Righteous Revenge

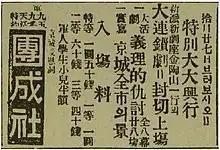
An advertisement for the film in the "Maeil Sinbo" (1919)

Righteous Revenge ( or ), sometimes Loyal Revenge or Screaming for Vengeance, was a Korean kino-drama (a stageplay with a film backdrop). It was directed by and premiered on October 27, 1919, at the historic movie theater Dansungsa. It is widely considered the first ever Korean movie, including by the South Korean government, although this label is disputed. The film and its script are now considered lost.